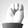
ASL letter: M